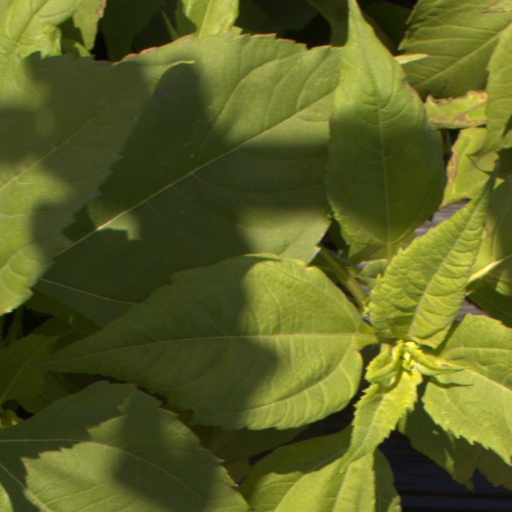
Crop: Jerusalem artichoke